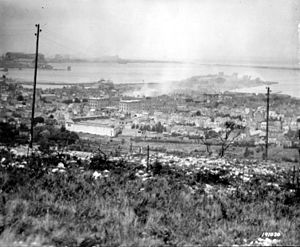
Slaget om Cherbourg / Allierede planer
Byen Cherbourg.
Slaget om Cherbourg var en del af de vestallieredes invasion i Normandiet – Operation Overlord – under 2. Verdenskrig. Det blev udkæmpet straks efter den vellykkede vestallierede landgang den 6. juni 1944. Amerikanske tropper afskar og erobrede derpå den befæstede havn, som blev anset for afgørende for felttoget i Vesteuropa, i hårde kampe, der varede tre uger.